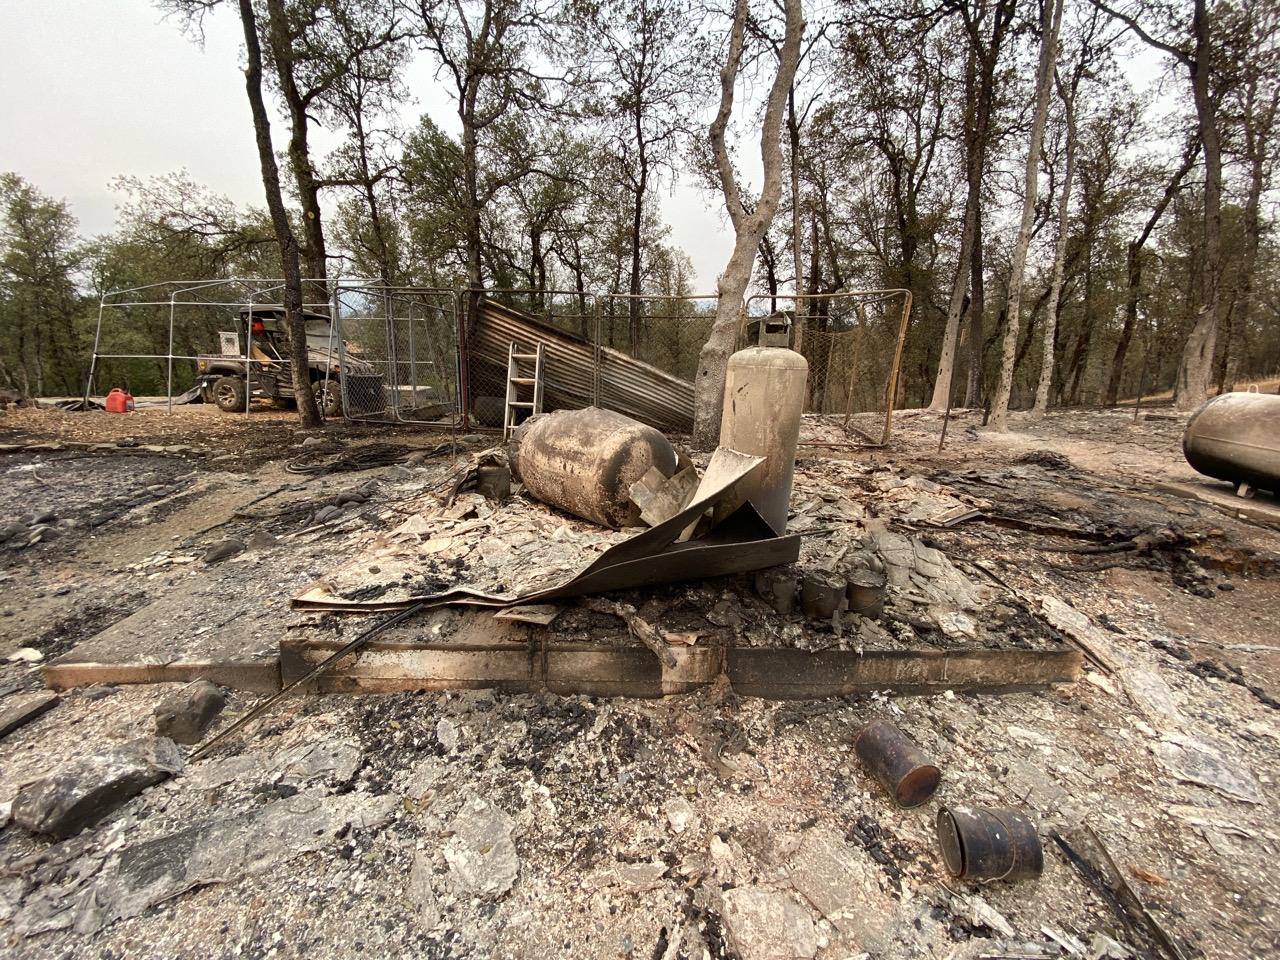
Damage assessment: destroyed